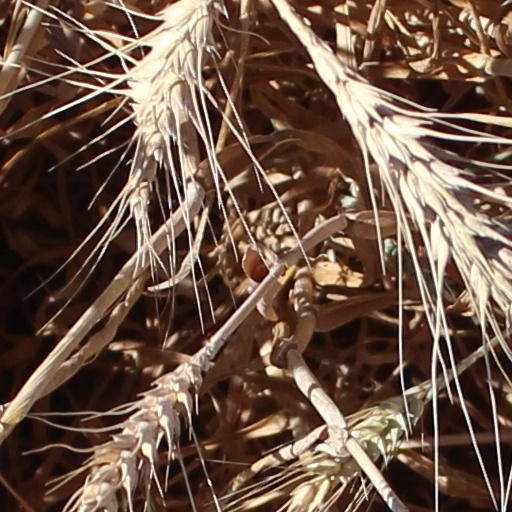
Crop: wheat